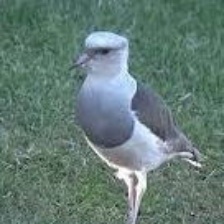
Species: ANDEAN LAPWING
Scientific name: VANELLUS RESPLENDENS